Meharun Nisa

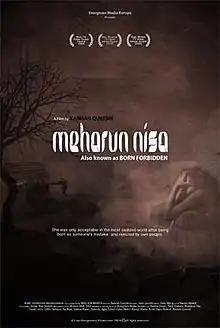
Official poster

Meharun Nisa, also known as Born Forbidden, is an Urdu language television drama film. It was written by Zafar Mairaj, directed by Kamran Qureshi and produced by Iram Qureshi.